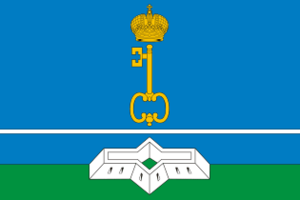
Sjlisselburg
Sjlisselburg er en by ved floden Nevas udløb fra Ladoga i Kirovskij rajon, Leningrad oblast i Den Russiske Føderation. Sjlisselburg har 14.763 indbyggere, og ligger knapt 50 km øst for Sankt Petersborg.